Thor

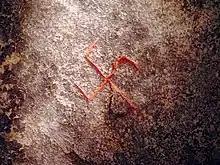
Detail of swastika on the 9th century Snoldelev Stone

In the poem , Thor tricks a dwarf, , to his doom upon finding that he seeks to wed his daughter (unnamed, possibly ). As the poem starts, Thor meets a dwarf who talks about getting married. Thor finds the dwarf repulsive and, apparently, realizes that the bride is his daughter. Thor comments that the wedding agreement was made among the gods while Thor was gone, and that the dwarf must seek his consent. To do so, Thor says, must tell him what he wants to know about all of the worlds that the dwarf has visited. In a long question and answer session, does exactly that; he describes natural features as they are known in the languages of various races of beings in the world, and gives an amount of cosmological lore.